Individualism and Economic Order

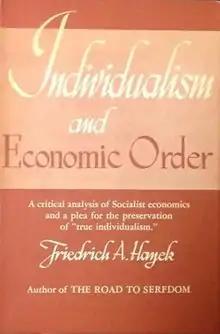
First US edition

Individualism and Economic Order is a book written by Friedrich Hayek. It is a collection of essays originally published in the 1930s and 1940s, discussing topics ranging from moral philosophy to the methods of the social sciences and economic theory to contrast free markets with planned economies. It contains several of his major contribution to the fields of economics, philosophy, and political science. Published in 1948, the book is widely considered a classic of libertarian thought. Hayek presents his vision of individualism as a cornerstone of economic and social theory.